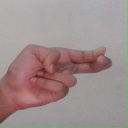
अक्षर: ह